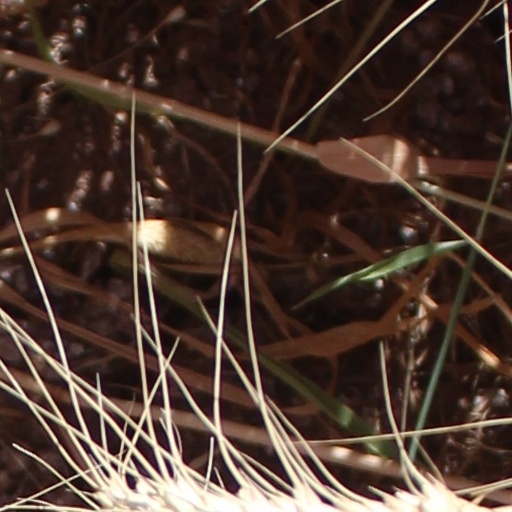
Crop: wheat